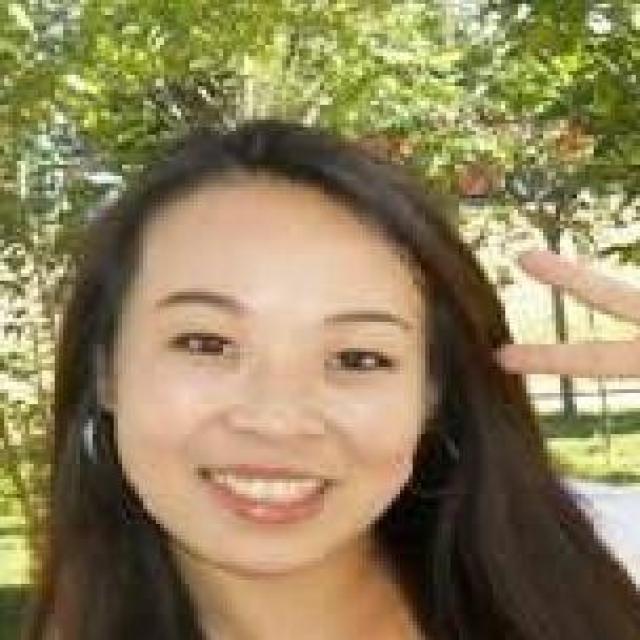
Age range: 21-44